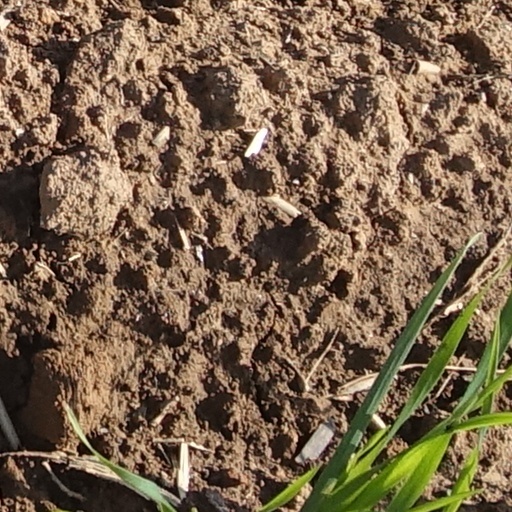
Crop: wheat